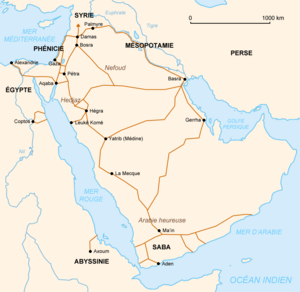
La route de l'encens liait autrefois l'Égypte au Yémen et à l'Inde. Elle fut probablement créée aux environs de 1800 av. J.-C., quand les Indiens commencèrent à envoyer de l'encens aux ports d'Arabie et d'Égypte : Cane, Aden et Muza dans le sud et Bérénice, Philotera, Myos Hormos, Leuce Kome et Aila dans le nord. L'encens qui arrivait aux ports d'Arabie était ensuite envoyé par caravane dans le désert jusqu’à Pétra, et de là, à Gaza et à Damas. Celui transitant par les ports d'Égypte était transporté à Alexandrie, en passant par Coptos.
L'Arabie préislamique désigne la péninsule arabique avant le VIIᵉ siècle, soit avant l'apparition de l'islam, incluant la préhistoire et l'histoire de cette région. Dans l'Antiquité, à l'époque de l'Empire romain, les auteurs gréco-latins divisent l'Arabie en trois régions distinctes : l'« Arabie Heureuse », au Sud, qui correspond au Yémen actuel ; l'Arabie centrale, peuplée de nomades et de sédentaires et qui vivent dans l'orbite de l'Arabie Heureuse ; et l'Arabie pétrée, sous influence des Empires byzantin et perse.
L'histoire du Commerce au long-cours est fort longue. Comme le dit le contre-amiral François Bellec, « Le commerce maritime est au moins aussi vieux que les caravanes ».
Pétra, de son nom sémitique Reqem ou Raqmu, est une cité nabatéenne située au sud de l'actuelle Jordanie. C'est le pôle touristique majeur de ce pays.
Les Nabatéens étaient un peuple arabe commerçant de l'Antiquité vivant au sud de la Jordanie et de Canaan, et dans le nord de l'Arabie actuelle. Après la chute de l'Empire séleucide, ils purent étendre leur territoire vers le nord, jusqu'à la région de Damas. Les auteurs gréco-latins mentionnèrent leur royaume sous le nom d'Arabie, alors que Flavius Josèphe utilisa aussi celui de Nabatène. Leur territoire était frontalier de la Syrie, du nord de la mer Rouge et de la péninsule Arabique, et s'étendait aussi vers l'Euphrate. À la suite de l'intervention de Pompée, le royaume nabatéen devint un royaume client de Rome, mais il conserva une large autonomie. Sa capitale était la cité de Pétra, située aujourd'hui en territoire jordanien, avec ses grandioses monuments taillés dans le rocher de grès.